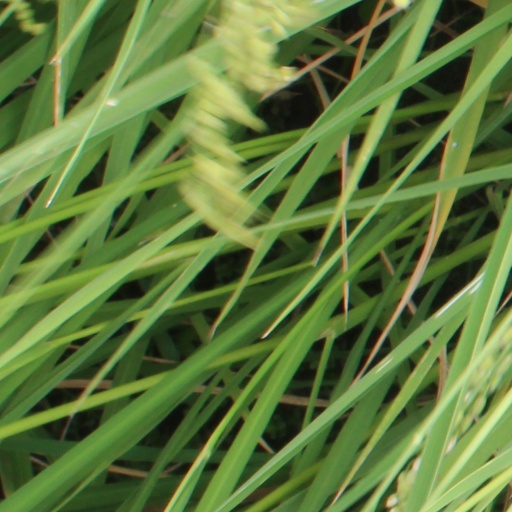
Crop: rice